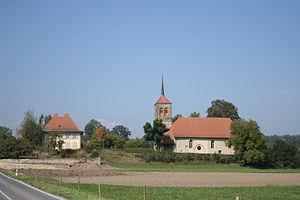
L'ancienne église Notre-Dame de Ressudens, temple protestant depuis l'introduction de la Réforme en 1536, est située dans le village de Ressudens, sur le territoire de la commune vaudoise de Grandcour, en Suisse.